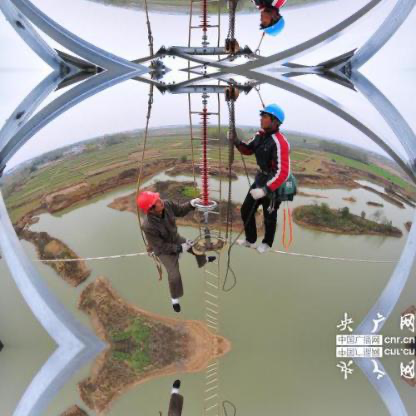
Objects in the image:
label: helmet
label: helmet
label: helmet